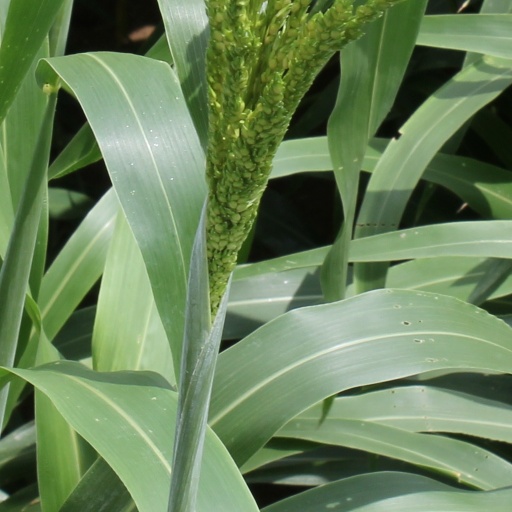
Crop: sorghum